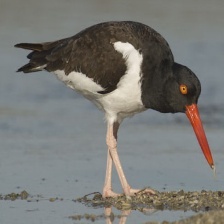
Species: OYSTER CATCHER
Scientific name: HAEMATOPUS
ImageNet parent category: oystercatcher